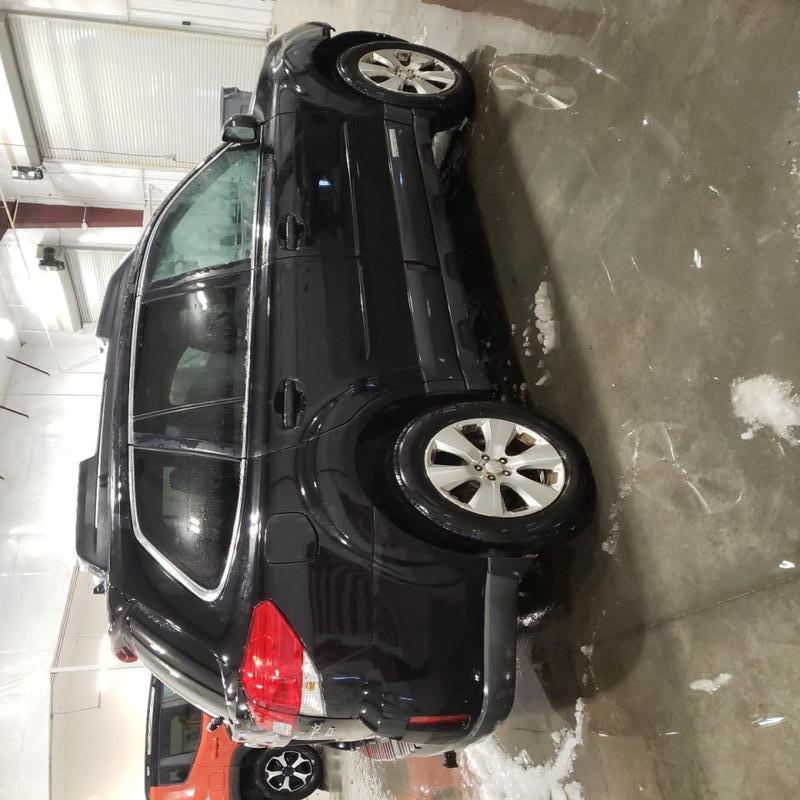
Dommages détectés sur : pare-choc avant, capot, aile avant droite, porte avant droite, porte arrière droite, aile arrière droite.
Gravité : mineur